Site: brandenburg
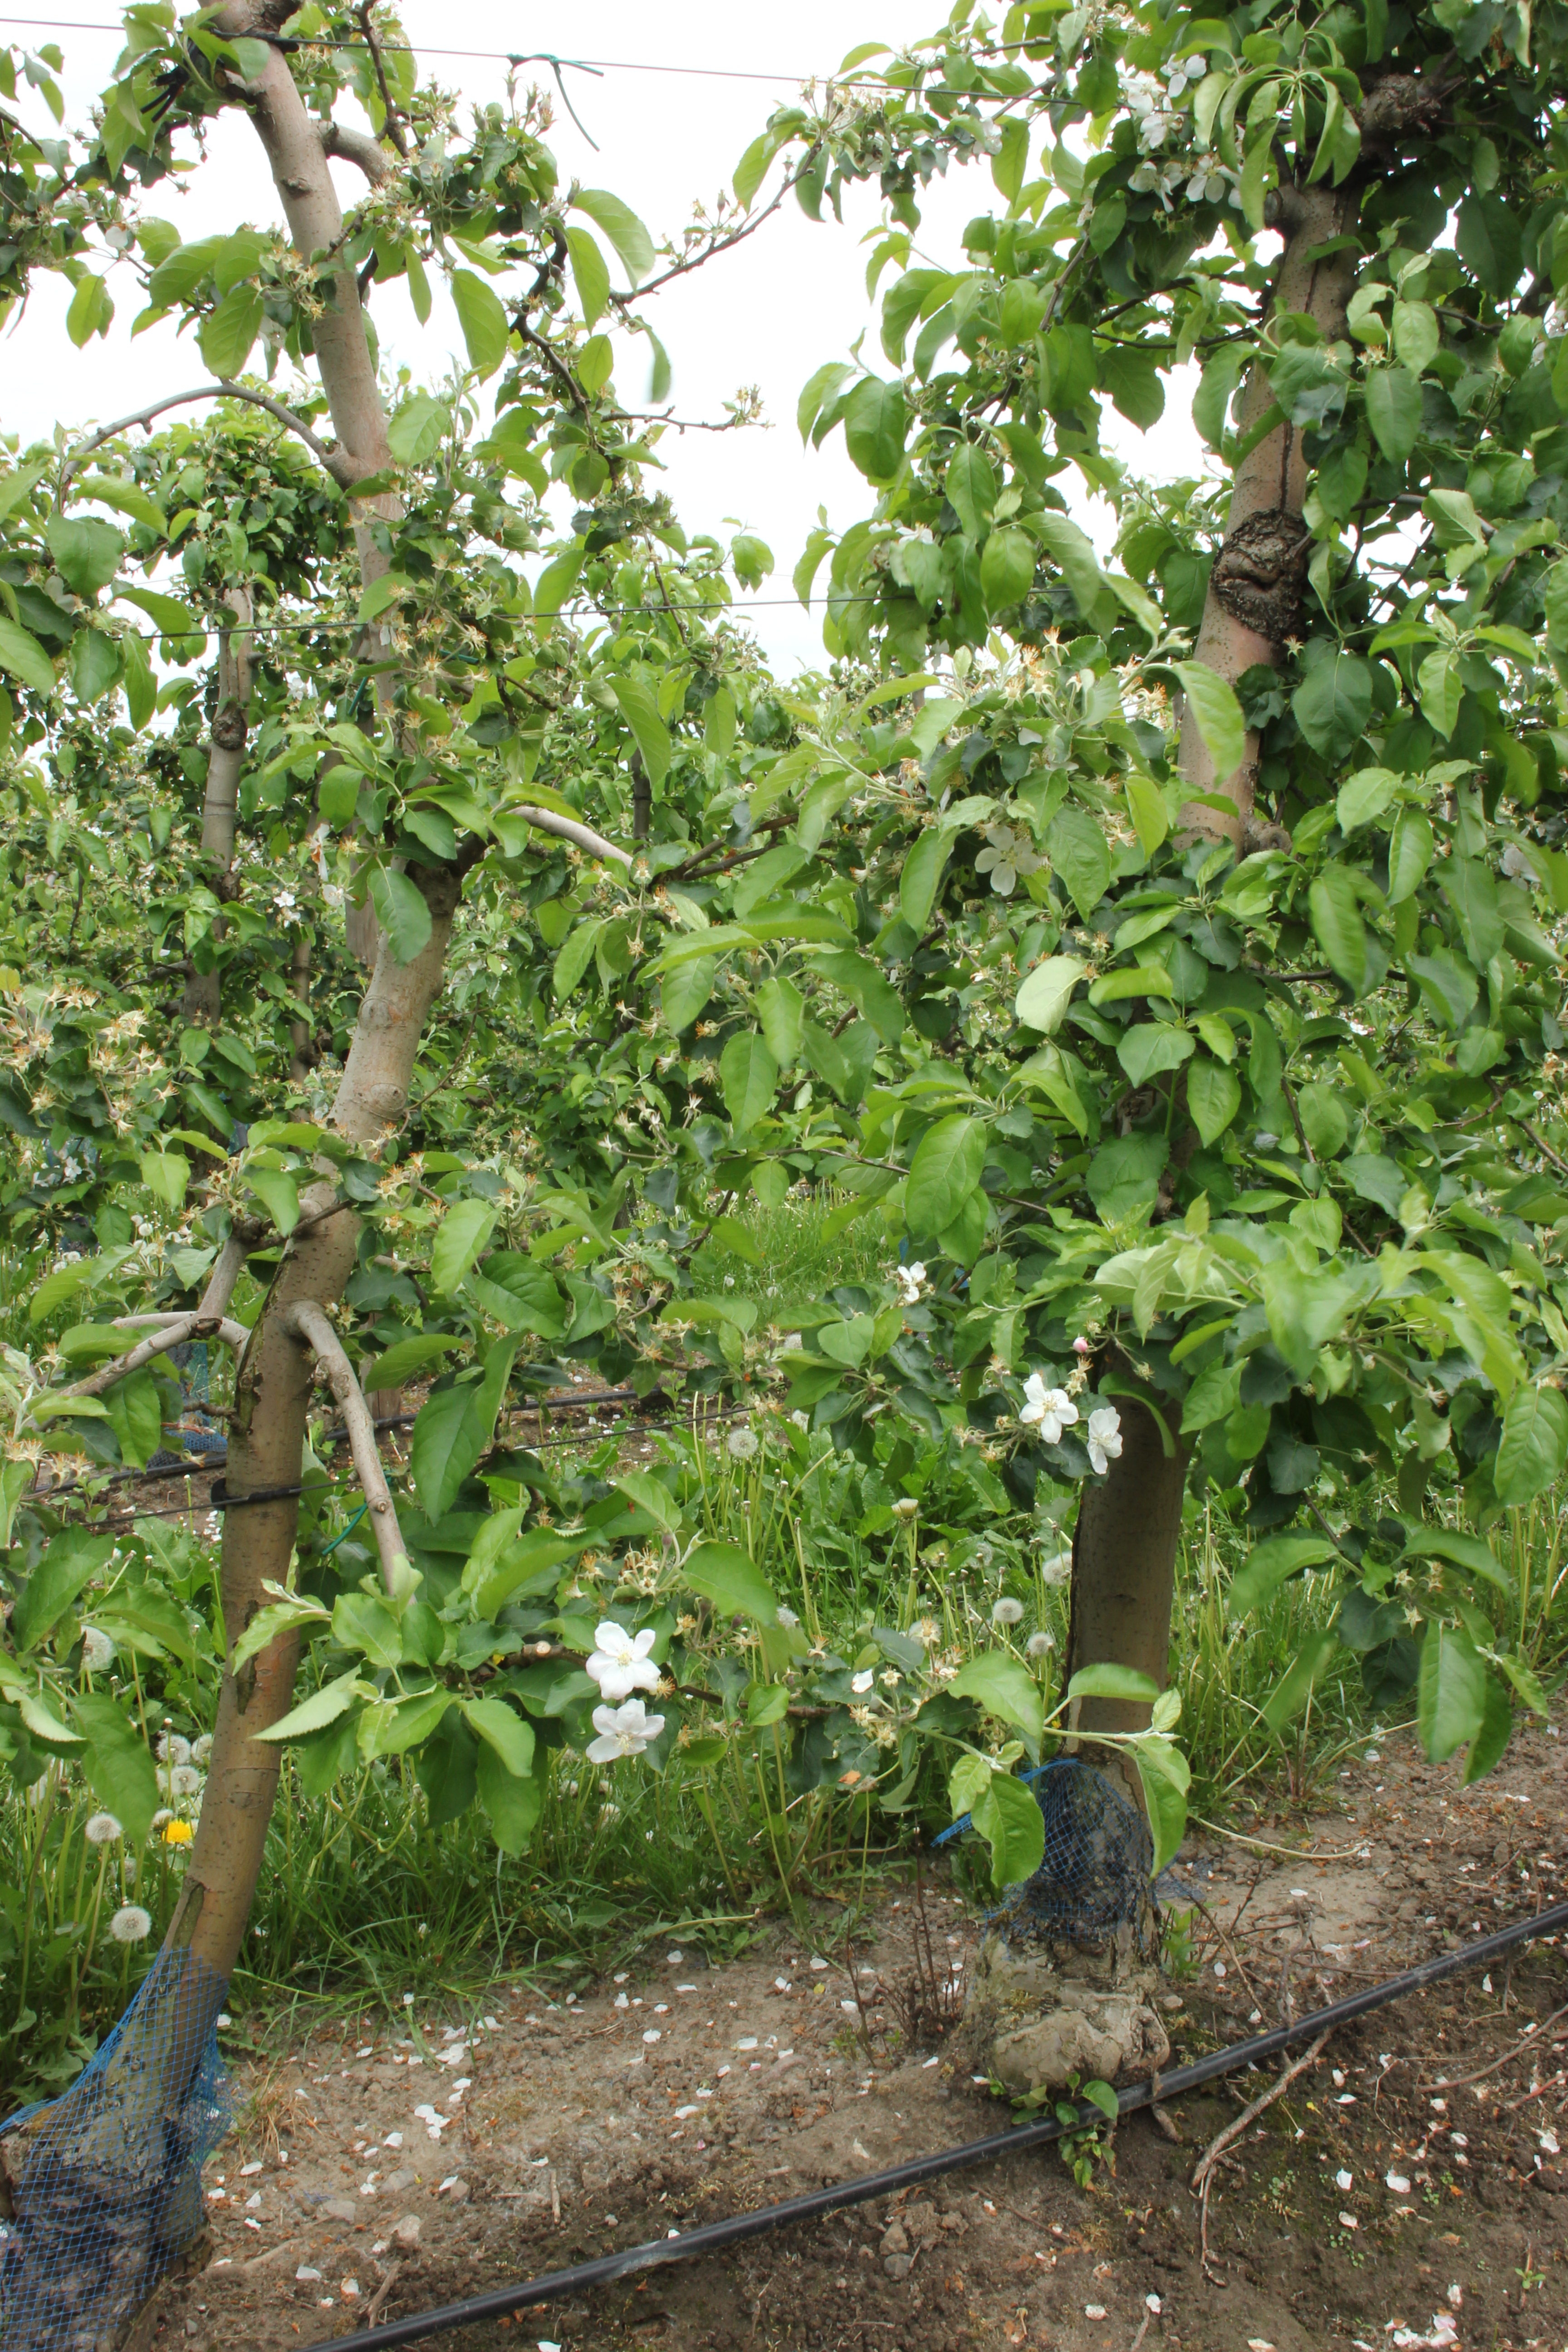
Growth stage (BBCH 67): Flowering